Mercy Margaret

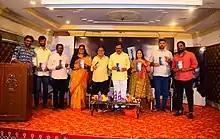

సహజ "Natural" This story won the Best Story award, in the category of New Story writers from Vanguri foundation of USA.